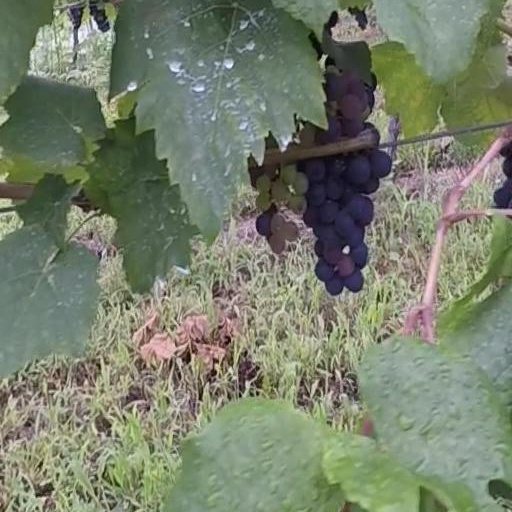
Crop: grape